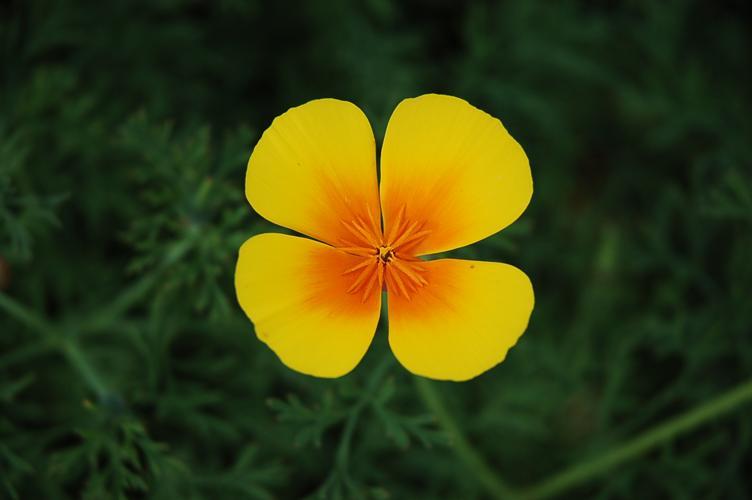
Label: californian poppy